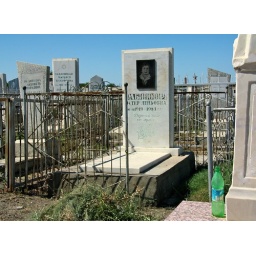
A bottle of Life water in the cemetery